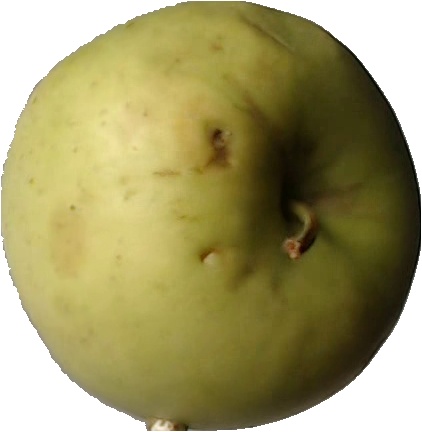
Label: apple_golden_3